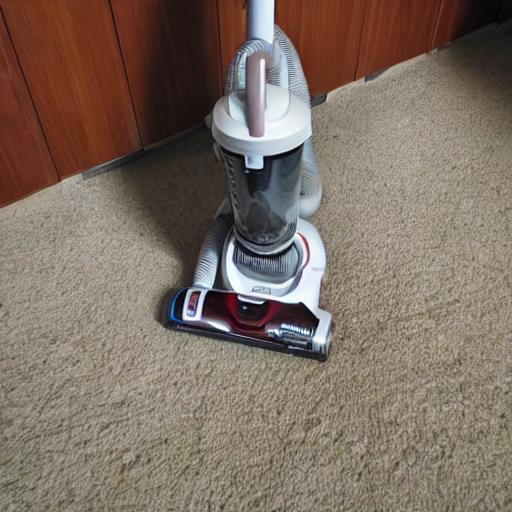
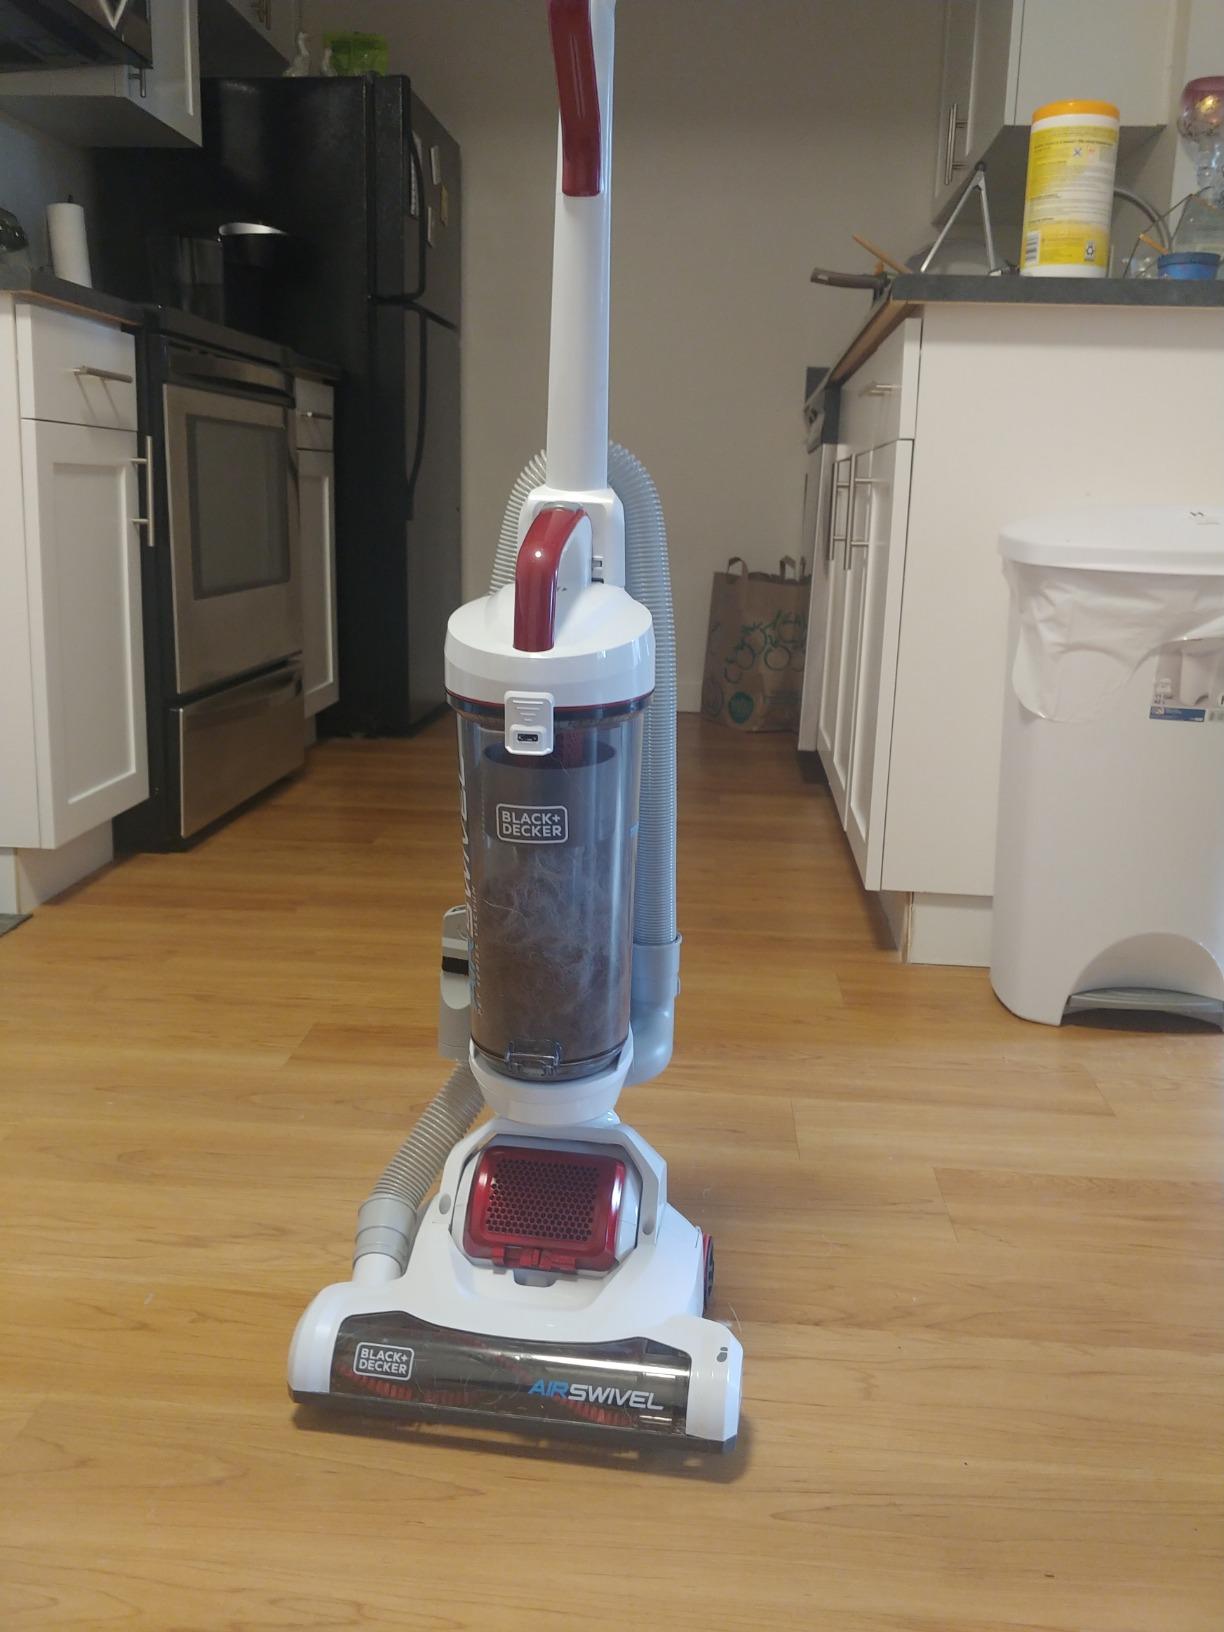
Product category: items_vacuum
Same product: no